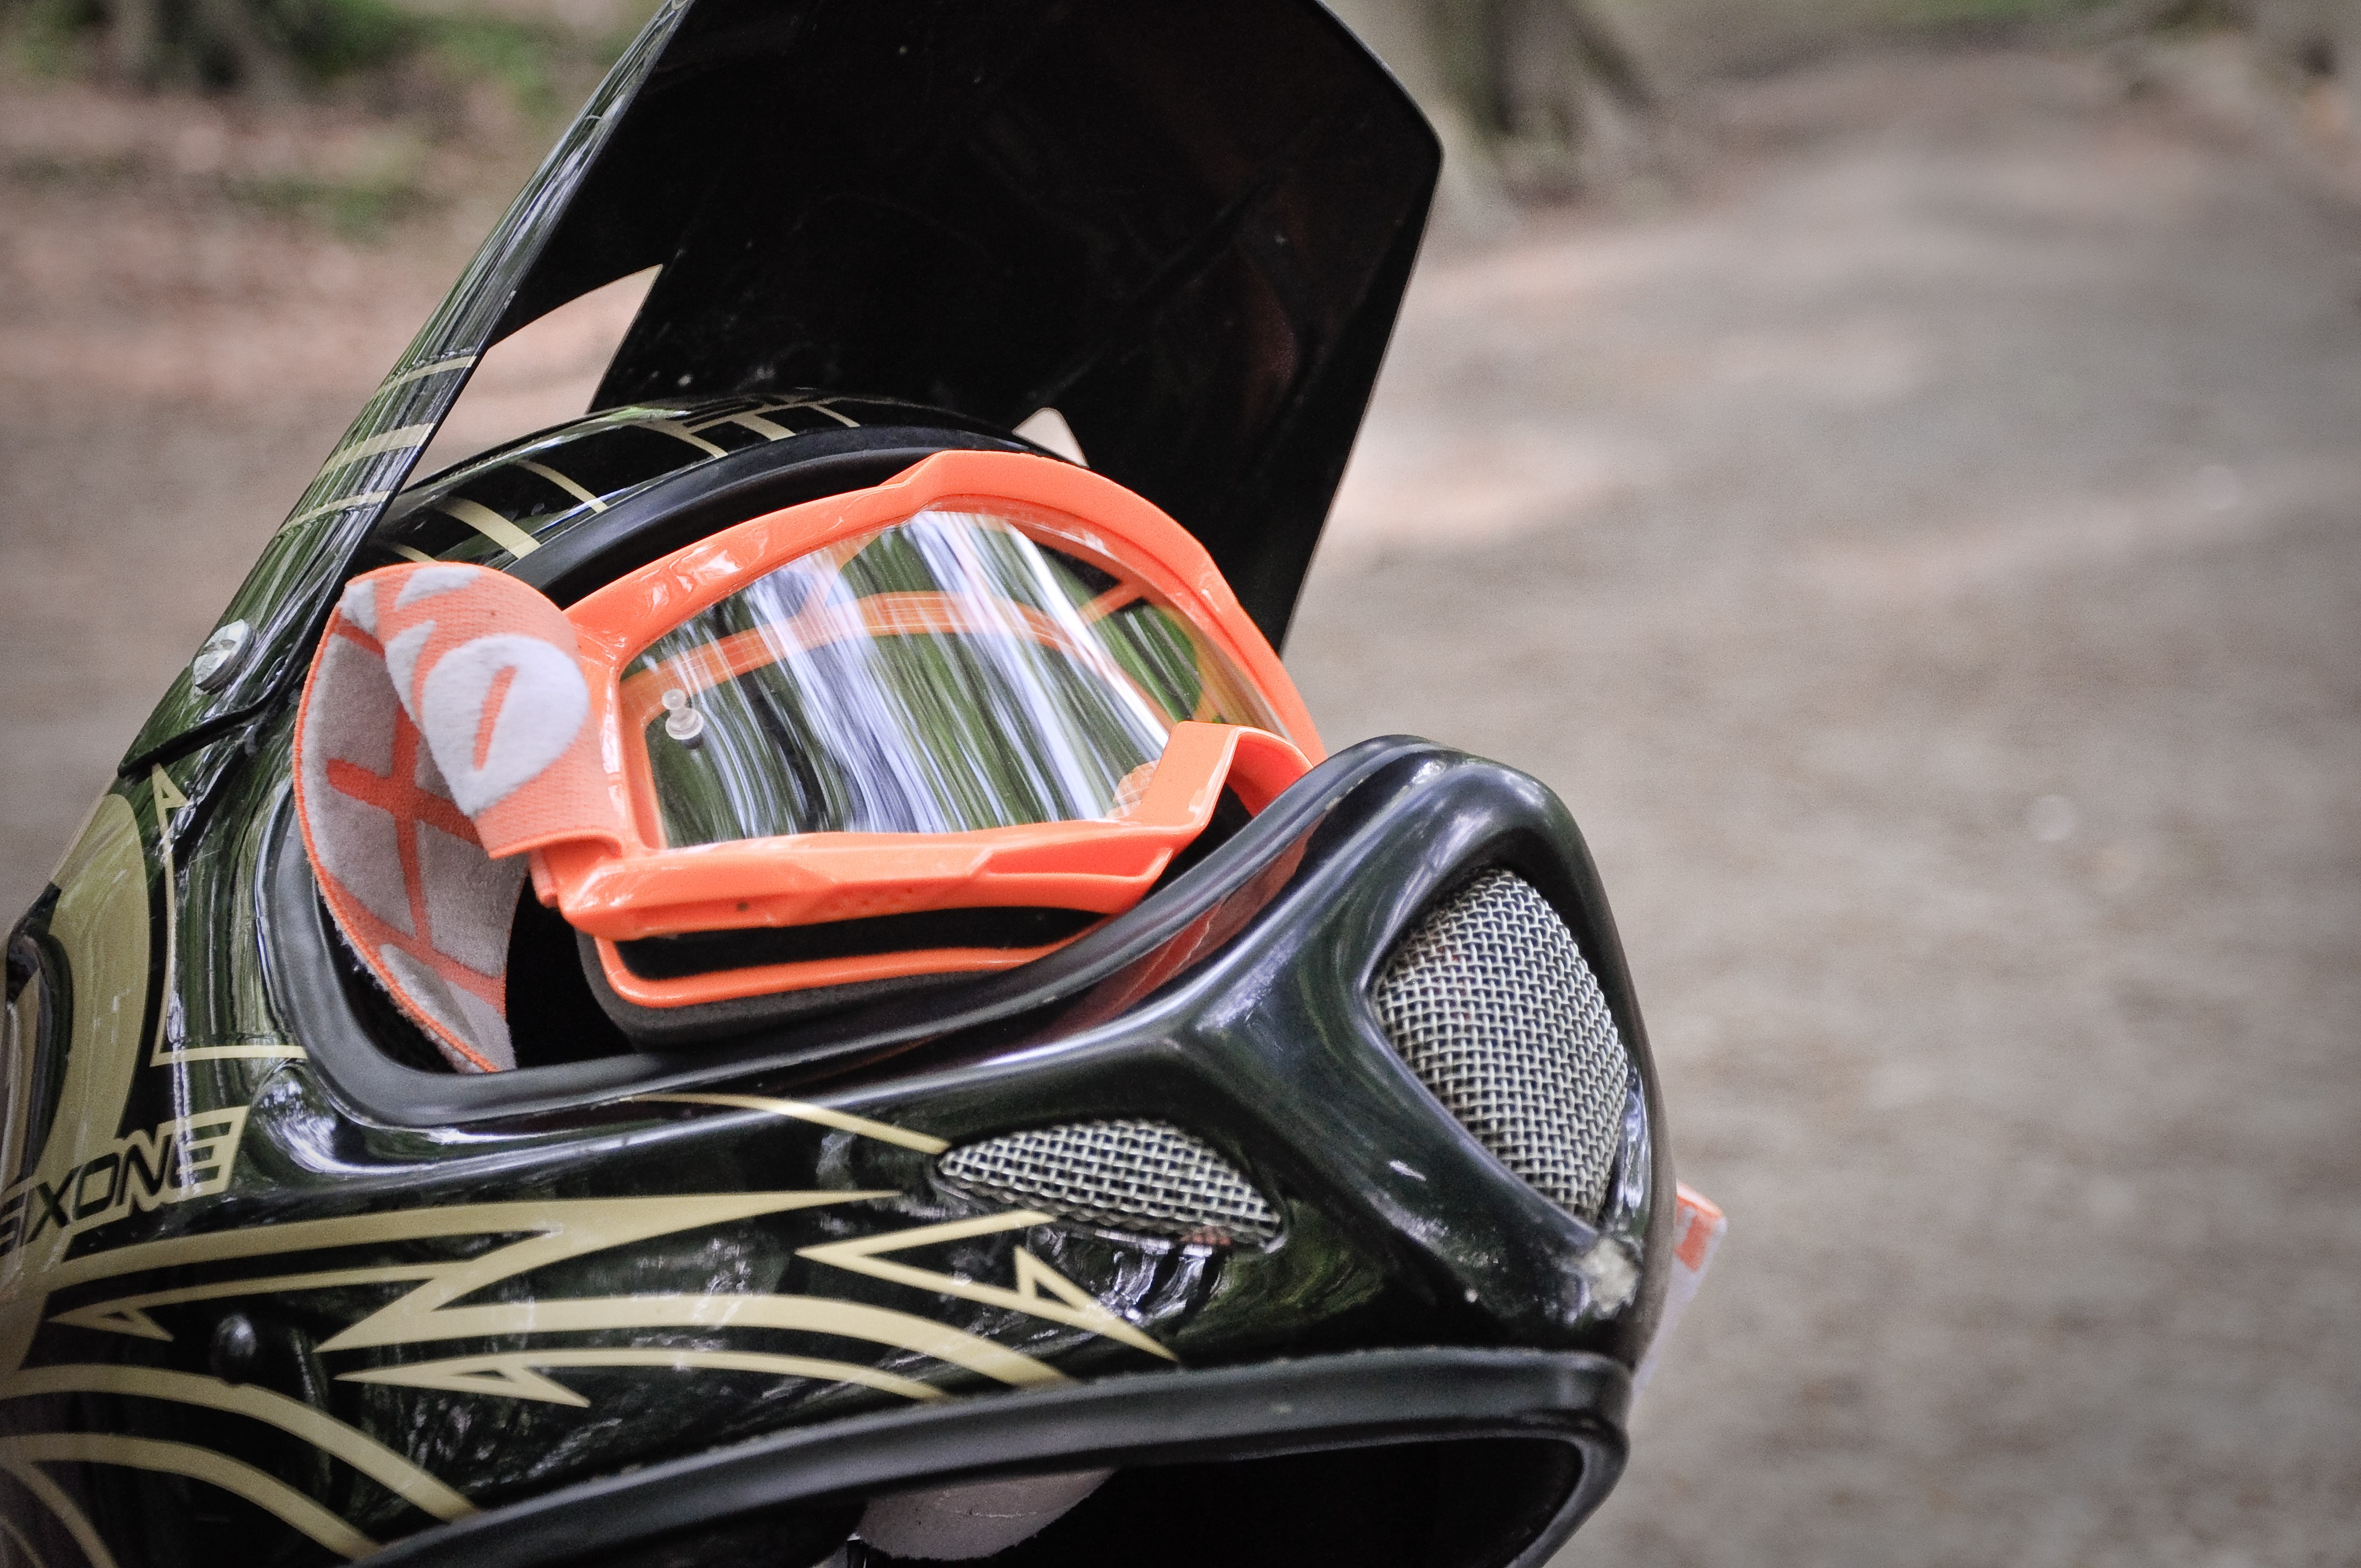
outdoor, mountain, car, rider, vehicle, motorcycle, dirt, extreme, riding, cycling, sports, helmet, biking, bikes, hobby, session, freeride, supercross, stunt, automobile make